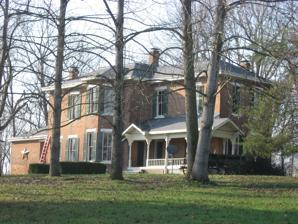
Building: D. W. Heagy Farm
Country: United States of America
Year built: 1879
United States historic place D. W. Heagy Farm U.S. National Register of Historic Places D. W. Heagy Farmhouse, December 2011 Show map of Bartholomew County, Indiana Show map of Indiana Show map of the United States Location 3005 W. 200S, southwest of Columbus, Columbus Township, Bartholomew County, Indiana Coordinates 39°10′14″N 85°57′23″W / 39.17056°N 85.95639°W / 39.17056; -85.95639 Area 7 acres (2.8 ha) Built 1879 ( 1879 ) Architectural style Italianate, Cross-plan NRHP reference No. 98001052 Added to NRHP August 14, 1998 D. W. Heagy Farm , also known as Pine Grove Farm, is a historic home and farm located at Columbus Township , Bartholomew County, Indiana . The house was built in 1879, and is a two-story, Italianate style cross-plan brick dwelling with an attached summer kitchen. It has a hipped roof and sits on a fieldstone foundation. Also on the property are the contributing milk house, small shed, wagon shed, frame German bank barn (1912), silo , pump, and trough (1930). It was listed on the National Register of Historic Places in 1998. References